Prosper Duvergier de Hauranne

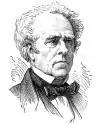
Prosper Duvergier de Hauranne.

Prosper Duvergier de Hauranne (3 August 1798, Rouen – 20 May 1881, Herry) was a French journalist and politician.